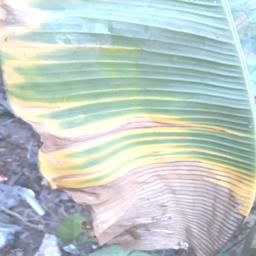
Label: POTASSIUM DEFICIENCY